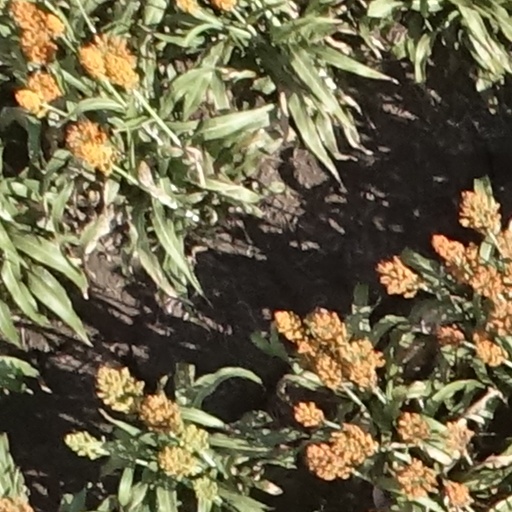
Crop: sorghum